Mycale Strait

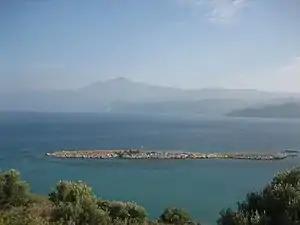
The Mycale Strait

The Mycale Strait, also known as the Samos Strait, is a narrow strait separating the island of Samos (Greece) from Anatolia (Turkey) in the eastern Aegean Sea. At its narrowest point it is only 1.6 km wide; the narrowest between any Aegean island and Turkey. It is named after the nearby Mount Mycale on the Turkish mainland. The Dilek Peninsula-Büyük Menderes Delta National Park, located in the Kuşadası district of Aydın Province, is situated along the strait.